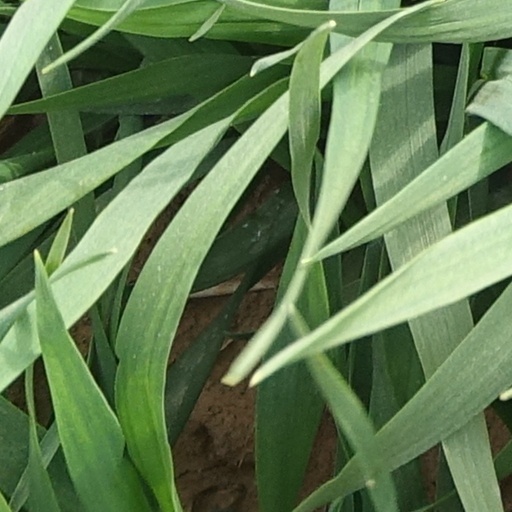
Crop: wheat